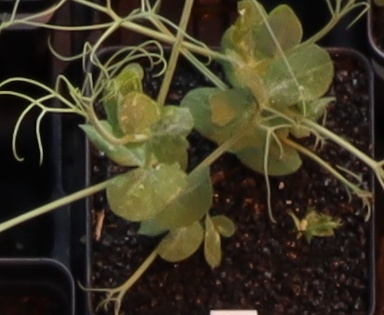
Label: Field Pea